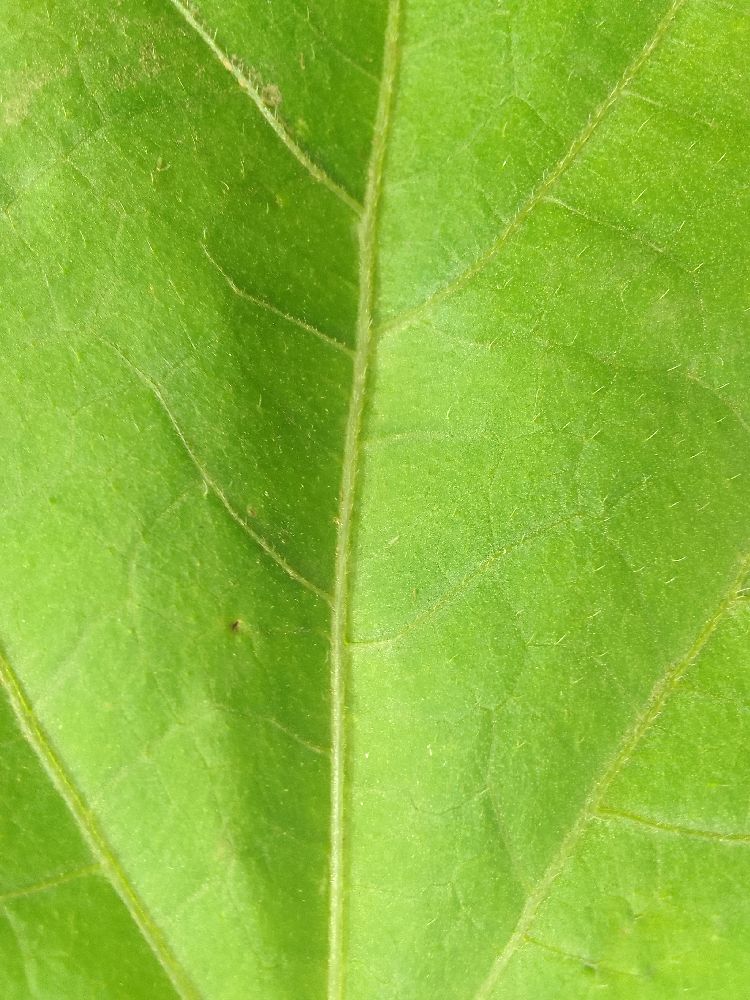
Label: healthy